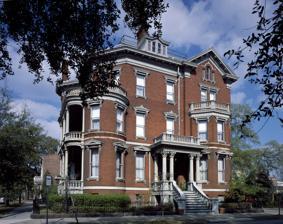
Building: Kehoe House
Country: United States of America
Year built: 1892
Building in Savannah, Georgia, built in 1892 Kehoe House The building in 2016 General information Architectural style Renaissance Revival Location Savannah , Georgia , U.S. Address 123 Habersham Street Coordinates 32°04′38″N 81°05′18″W / 32.077128°N 81.0883412°W / 32.077128; -81.0883412 Completed 1892 ; 133 years ago ( 1892 ) Owner Savannah's HLC Hotels, Inc. Technical details Floor count 4 Design and construction Architect(s) Andrew DeWitt Bruyn Kehoe House is a historic building in the American city of Savannah , Georgia. It is located in the northwestern civic block of Columbia Square and was built in 1892. It is part of the Savannah Historic District . The home was built for Irish immigrant William Kehoe , owner of Kehoe Iron Founder , his second home on the square, after 130 Habersham Street, built in 1885 and now known as the William J. Kehoe House. After both his business and his family expanded, he built this, larger, home diagonally across the square. Now a 13-room inn, it is one of three "Historic Inns of Savannah," the other two being The Gastonian, at 220 East Gaston Street , and the Eliza Thompson House Bed and Breakfast, at 5 West Jones Street . The inn is owned by Savannah's HLC Hotels, Inc., which also owns the city's Olde Harbour Inn , the Eliza Thompson House, the East Bay Inn and The Gastonian. The stairways, window treatments, columns, fences and gates on and around the building are all made of cast iron, not wood. References